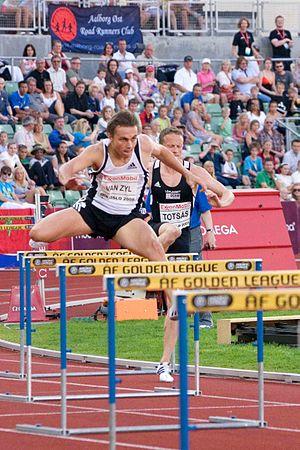
Louis Jacobus van Zyl souvent abrégé L. J. van Zyl selon son propre choix est un athlète sud-africain spécialiste du 400 mètres haies.